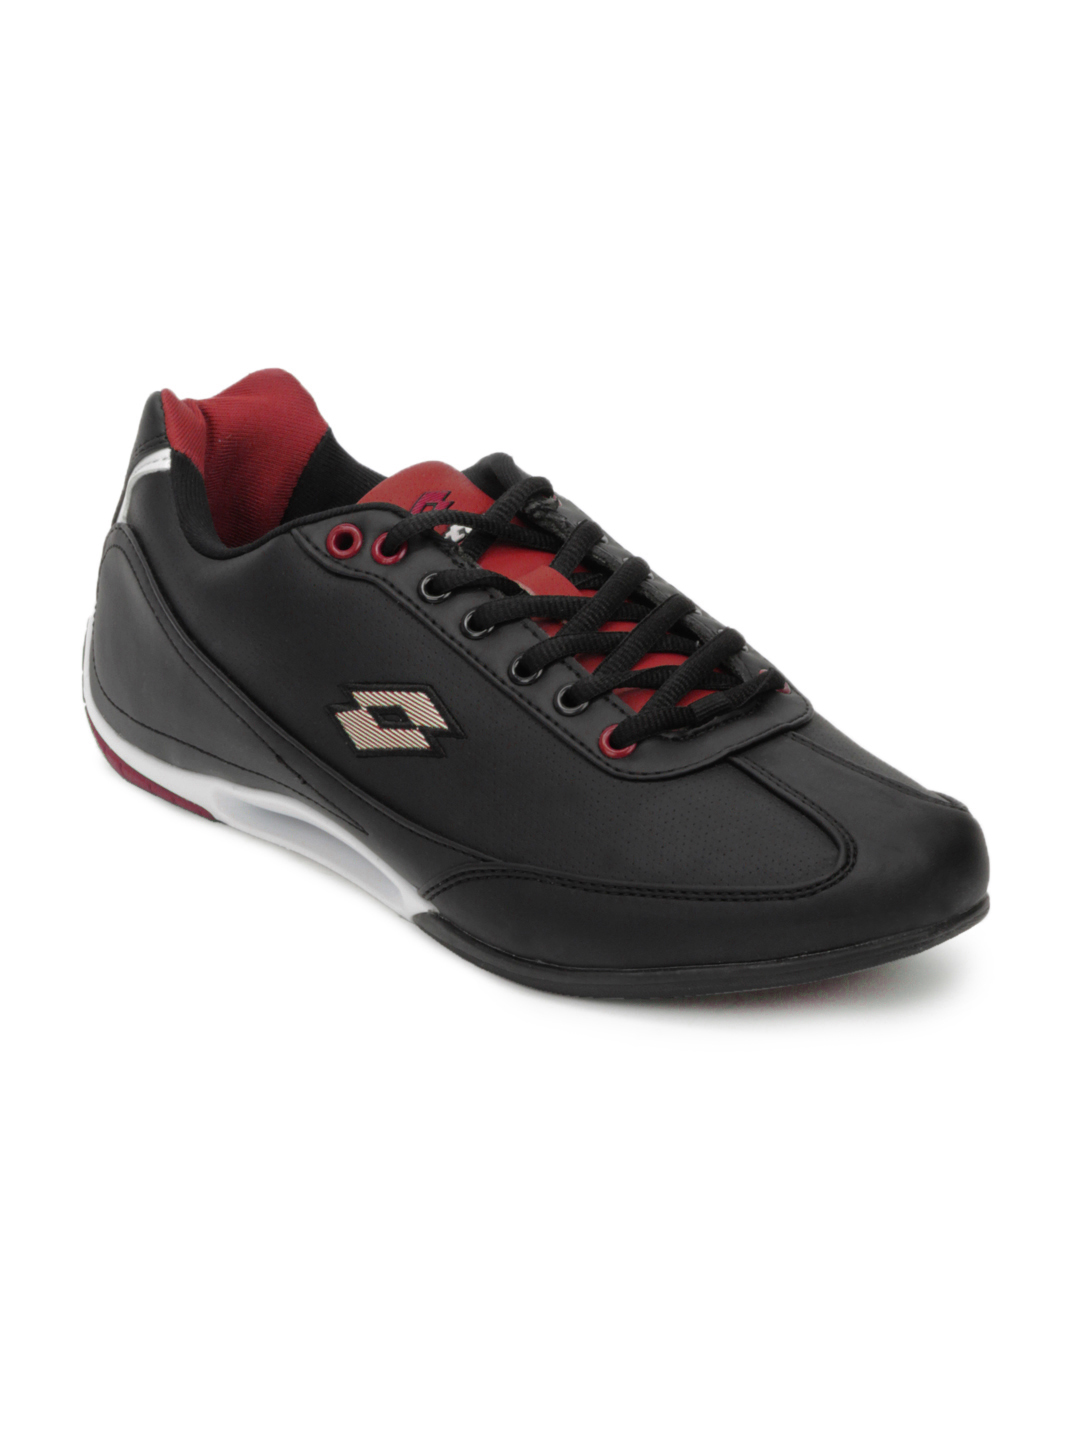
Lotto Men Black Shoes
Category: Footwear / Shoes / Casual Shoes
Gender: Men
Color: Black
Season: Summer 2012
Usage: Casual